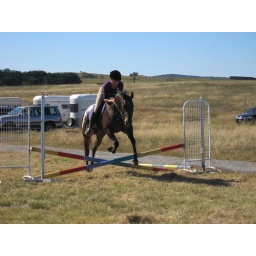
Cantering over a cross bar